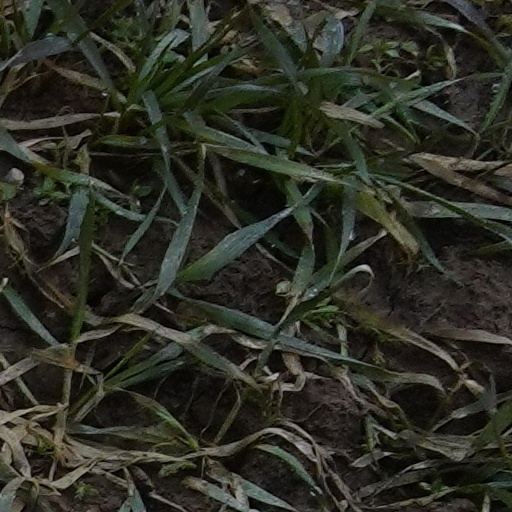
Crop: wheat